Ahmed I

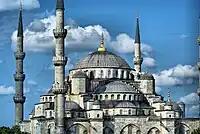

Ahmed became delightedly involved in the eleventh comprehensive renovations of the Kaaba, which had just been damaged by flooding. He sent craftsmen from Constantinople, and the golden rain gutter that kept rain from collecting on the roof of the Ka’ba was successfully renewed. It was again during the era of Sultan Ahmed that an iron web was placed inside the Zamzam Well in Mecca. The placement of this web about three feet below the water level was a response to lunatics who jumped into the well, imagining a promise of a heroic death.